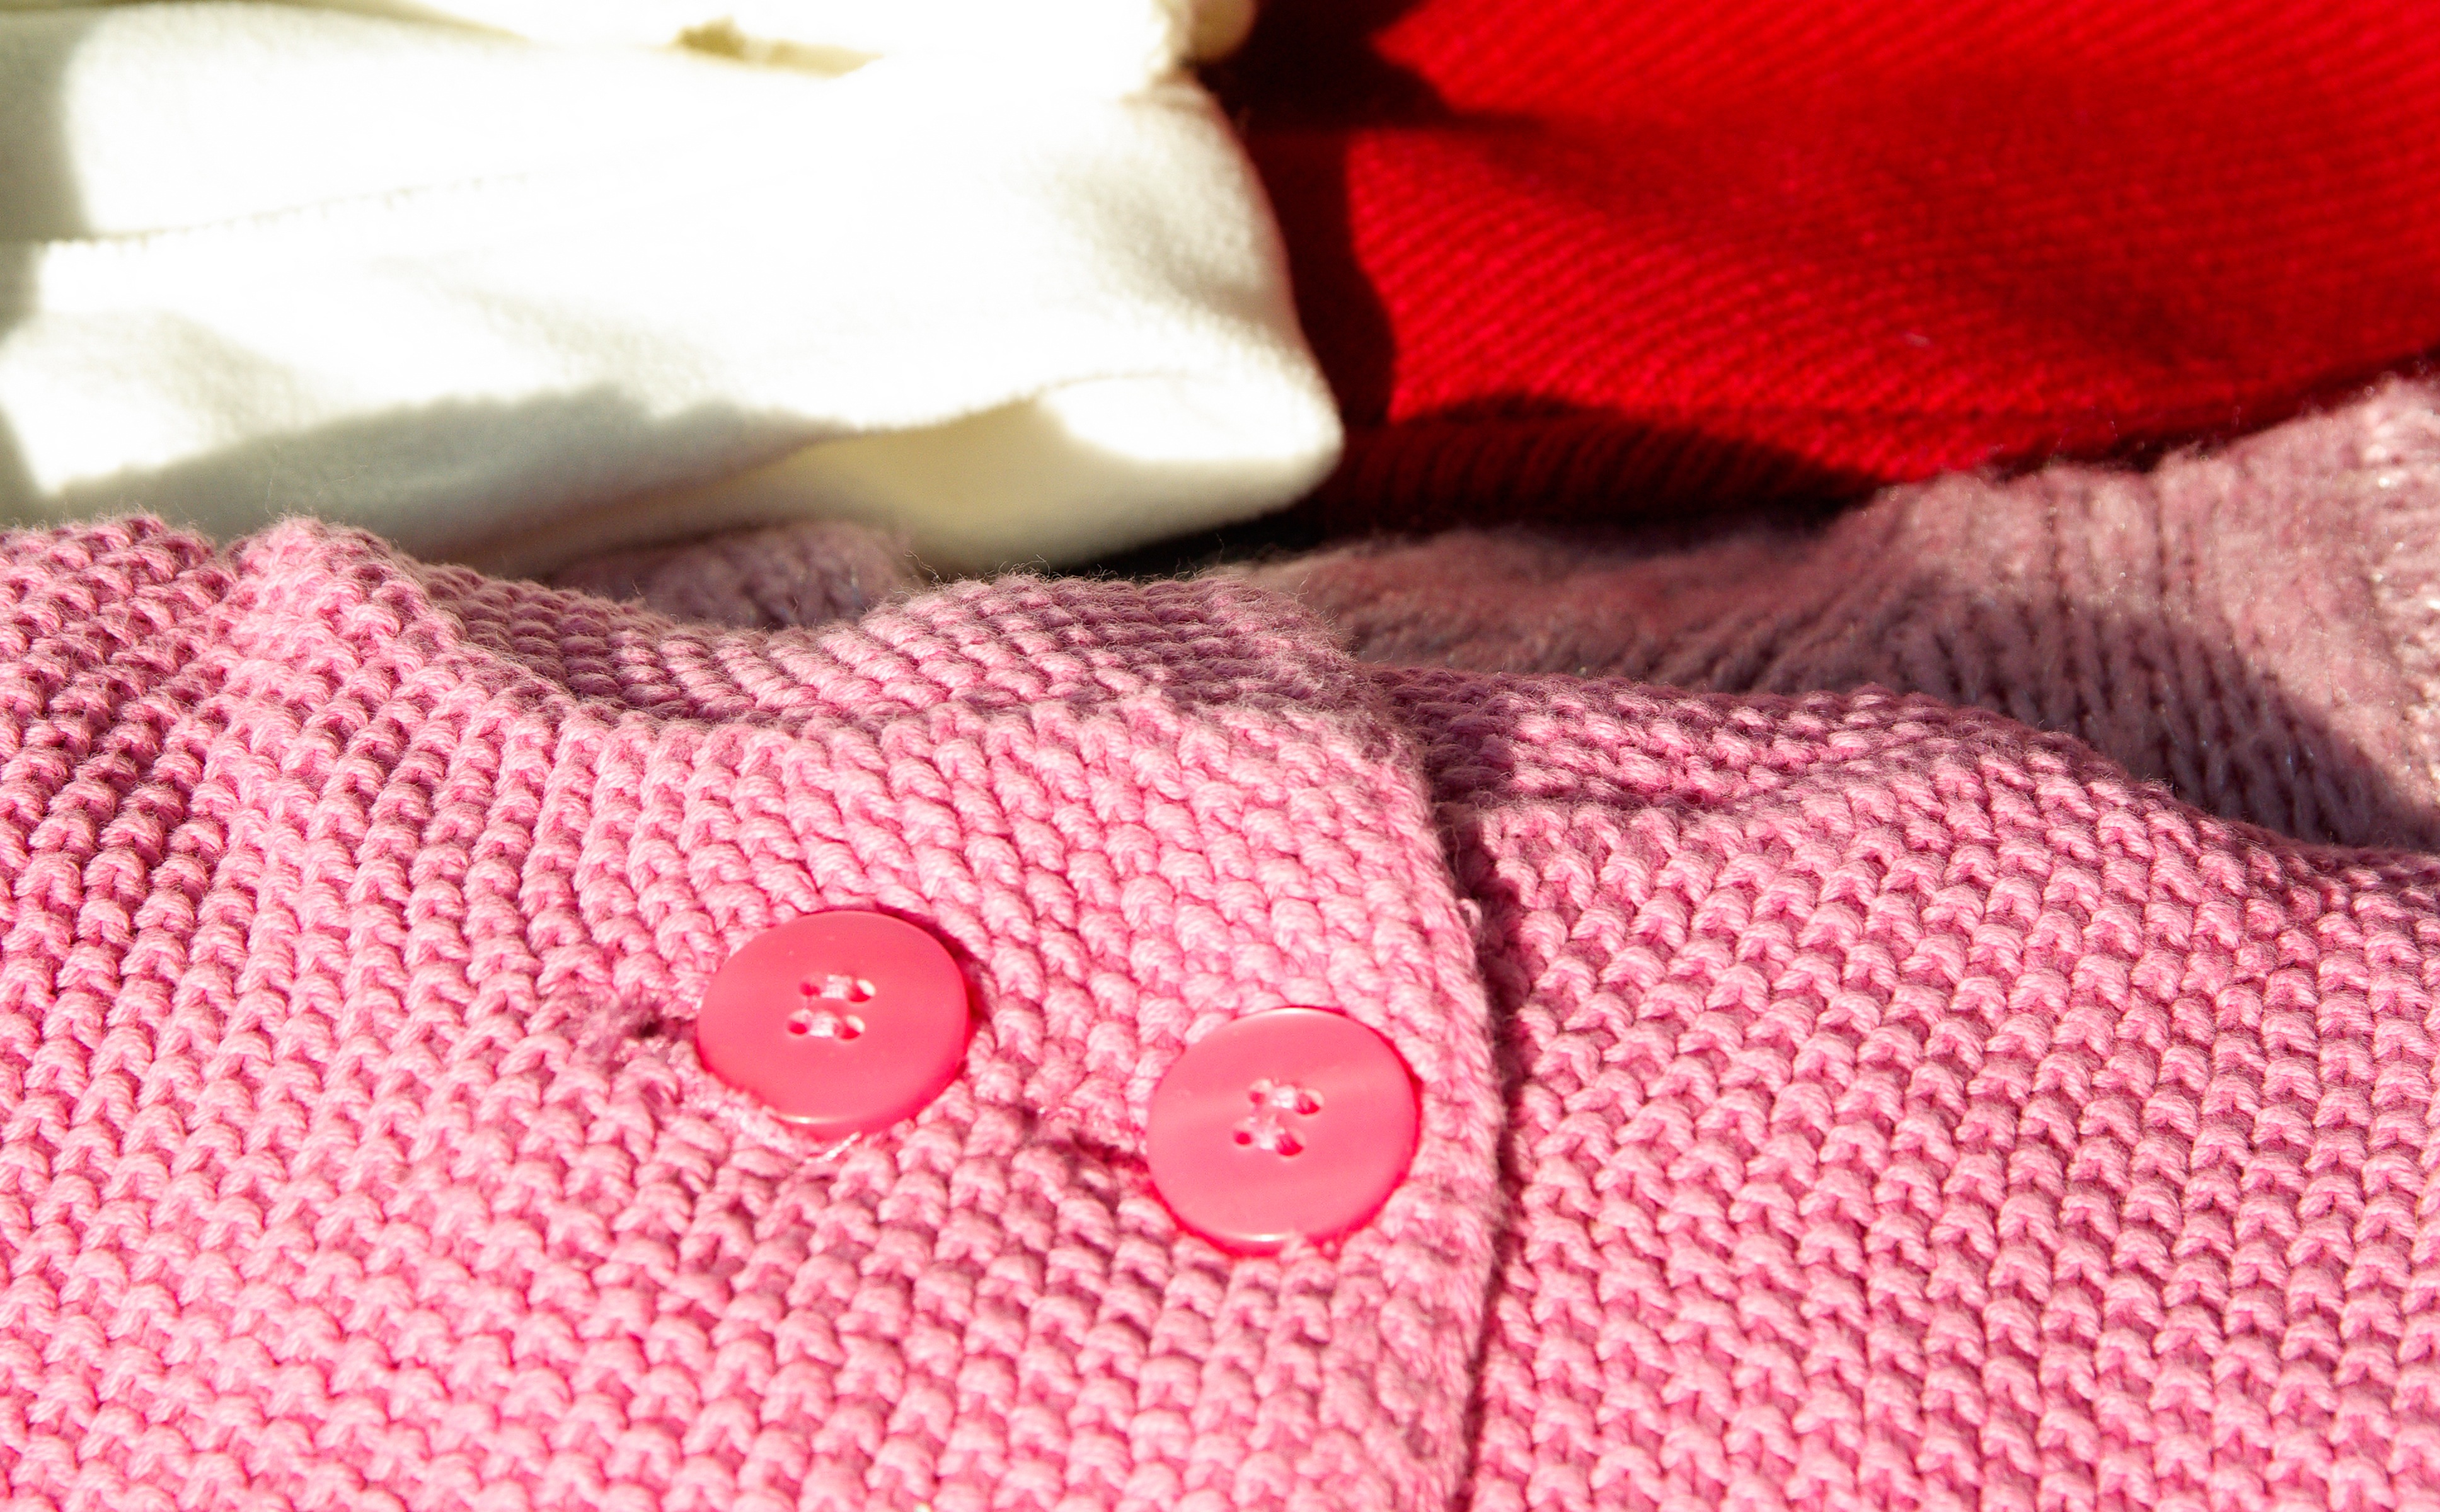
petal, pattern, red, pink, material, crochet, knitting, textile, art, design, buttons, vest, pullover